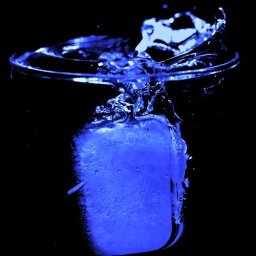
Strobist info - Speedlite 430exii under glass of water, fired via off camera hot shoe cord.